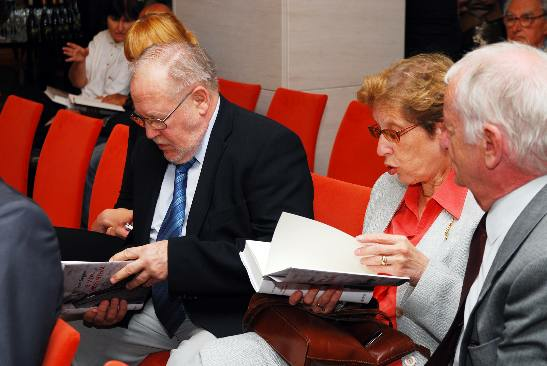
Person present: Yes